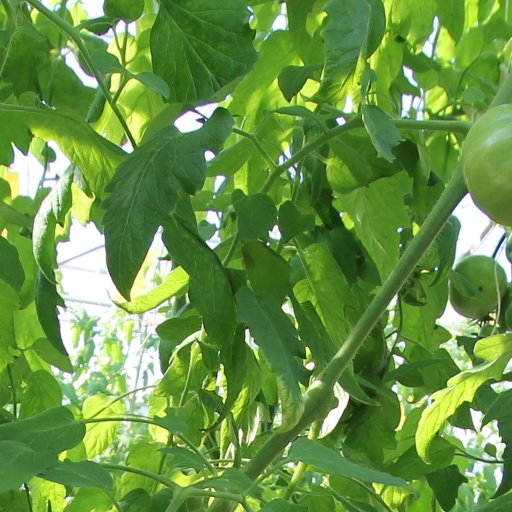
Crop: tomato